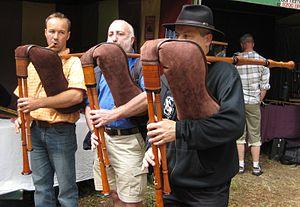
Cornemuses du Centre, 26 pouce en LA - RE, facteur: Bernard Blanc, décor dit «